South African Class 11 2-8-2

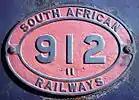
x100px

In 1912, the CSAR Class 11 locomotives were renumbered in the range from 912 to 947, but their Class 11 classification was retained on the South African Railways (SAR).